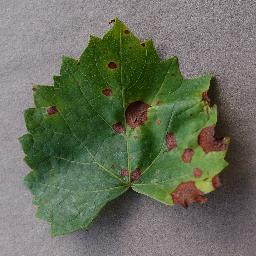
Label: Grape___Black_rot